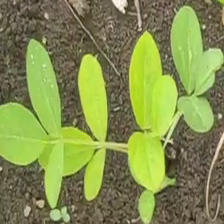
Weed species: Asian_Pigeonwings_(Clitoria Ternatea)